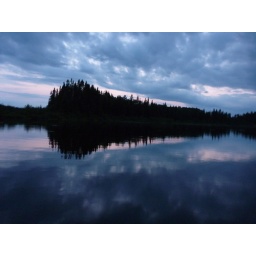
clouds over the river